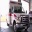
Label: ambulance